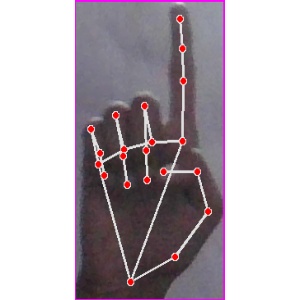
अक्षर: क